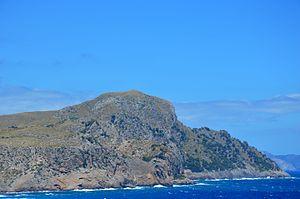
Artà, en catalan et officiellement, est une commune d'Espagne de l'île de Majorque dans la communauté autonome des Îles Baléares. C'est une des cinq comarques du Llevant. La commune comprend six localités : Artà, localité principale et siège de mairie, Colònia de Sant Pere, Betlem, Montferrutx, S'Estanyol et Sant Pere.